Bombay Hook National Wildlife Refuge

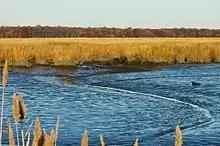
Mudflats left behind by a receding tide at Bombay Hook National Wildlife Refuge

Tidal salt marsh is some of the most valuable wildlife habitat in Delaware; thus large portions of the refuge have been maintained in a near pristine state. The marsh, with its intersecting tidal streams and rivers, provides excellent natural habitat for birds and mammals and serves as a nursery for marine organisms, and provides sporting or commercial value. The water levels in the refuge's impoundments are manipulated to produce desirable emergent and underwater plants for waterfowl. When the pools are drawn down, large populations of shore and wading birds feed on the mudflats.